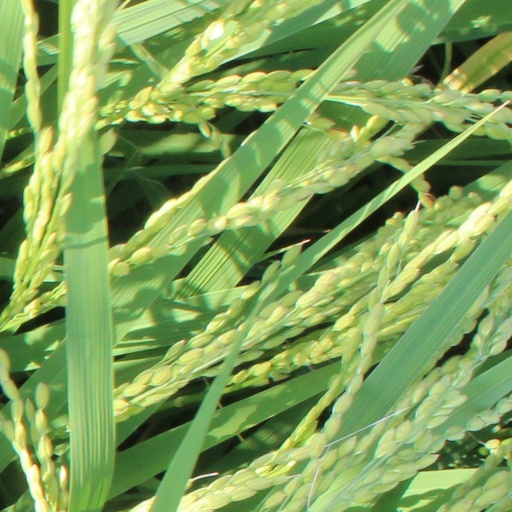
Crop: rice